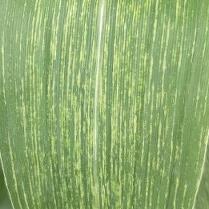
Crop: Maize
Condition: stripe-d